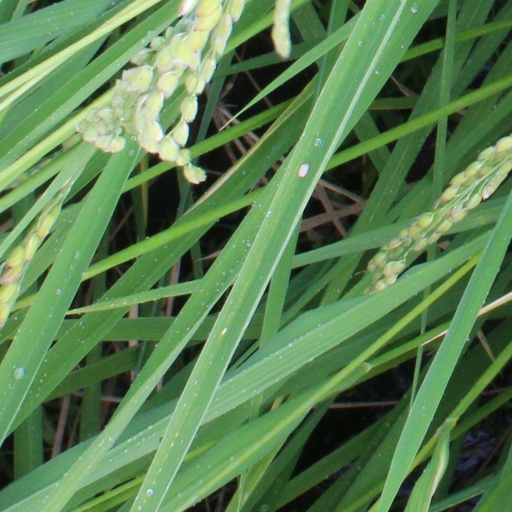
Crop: rice